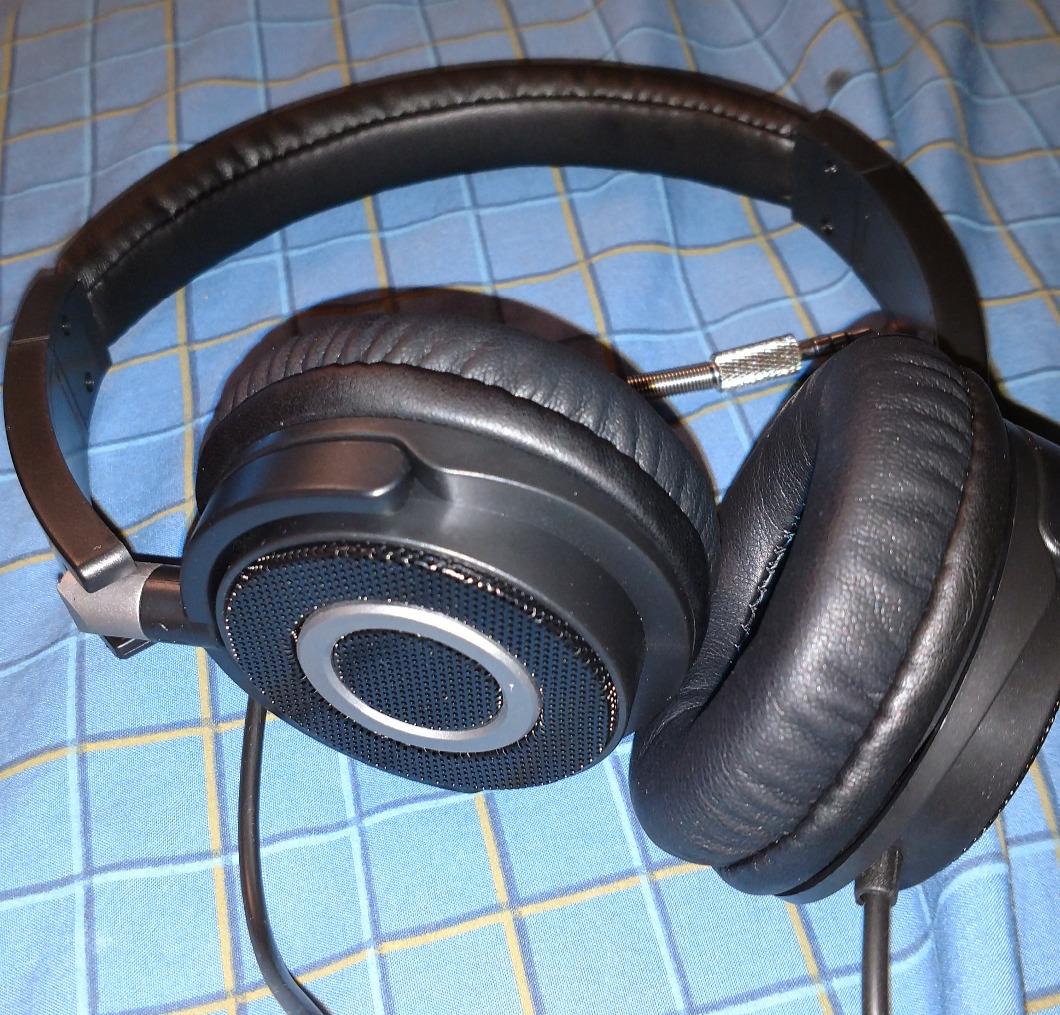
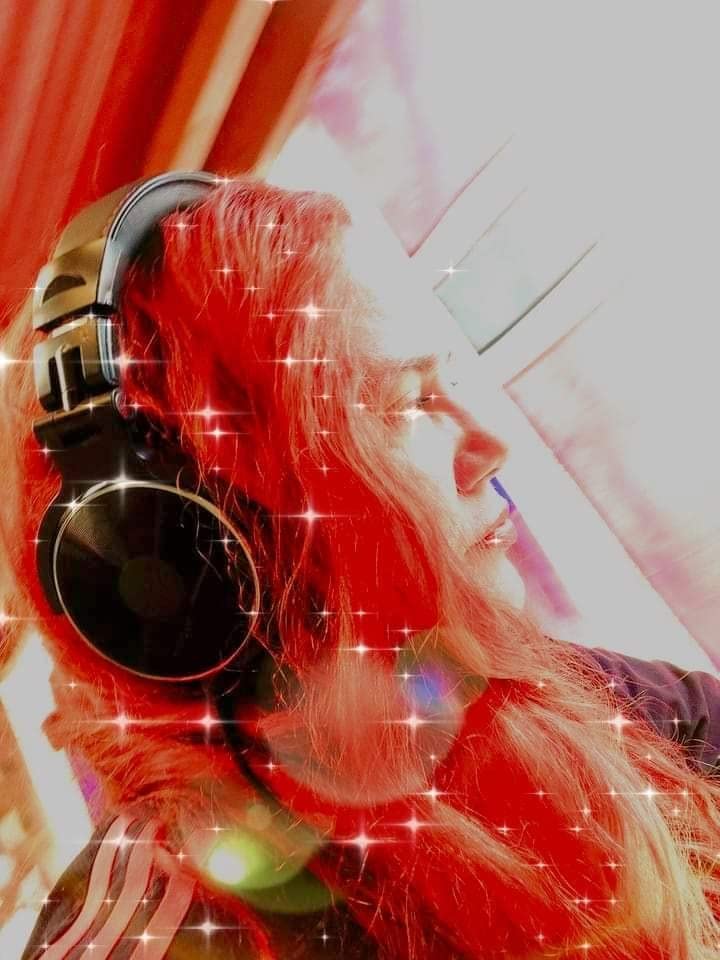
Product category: headphones
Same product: no